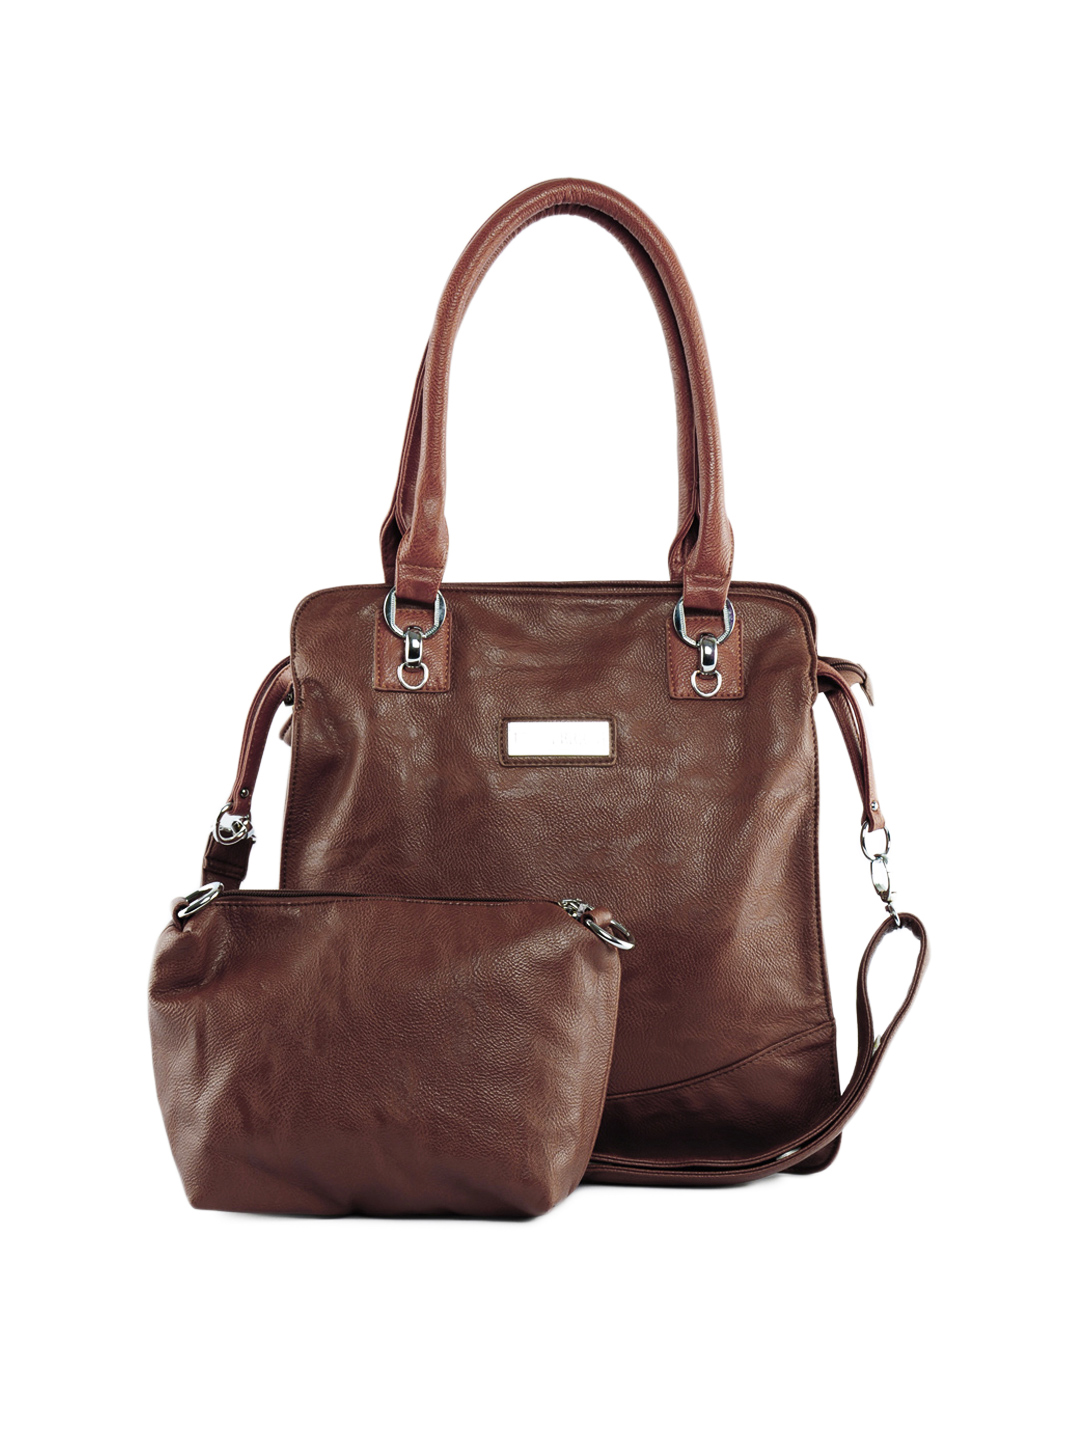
Lino Perros Women Leatherite Brown Handbag
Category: Accessories / Bags / Handbags
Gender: Women
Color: Brown
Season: Winter 2015
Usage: Casual